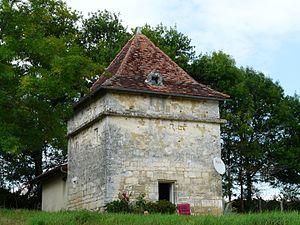
Le pigeonnier de la Calonie, Cercles, Dordogne, France.
La Tour-Blanche-Cercles est, à partir du 1ᵉʳ janvier 2017, une commune nouvelle française située dans le département de la Dordogne, en région Nouvelle-Aquitaine.
Cercles est une ancienne commune française située dans le département de la Dordogne, en région Nouvelle-Aquitaine.